MUFG

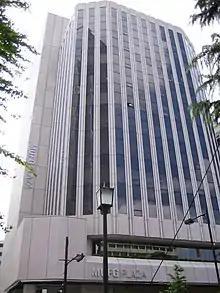
Former head office of Bank of Tokyo in Nihonbashi, Tokyo

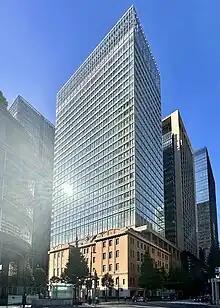
Head office of Mitsubishi UFJ Trust & Banking in Tokyo, with the reconstructed building in foreground

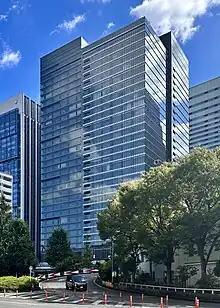
Otemachi Financial City Grand Cube building, head office of Mitsubishi UFJ Securities

MUFG was formed by three successive mergers in a sequence that lasted less than a decade, respectively between Bank of Tokyo and Mitsubishi Bank in 1996, between Sanwa Bank, Tokai Bank and Toyo Trust and Banking in 2000-2002, and between the two resulting entities in 2005. The institutions involved in these mergers combined multiple threads of Japanese financial history, going back to the early Meiji era. MUFG incorporates several of the National Banks in Meiji Japan, which were numbered in accordance with their chronological date of establishment between 1873 and 1880: